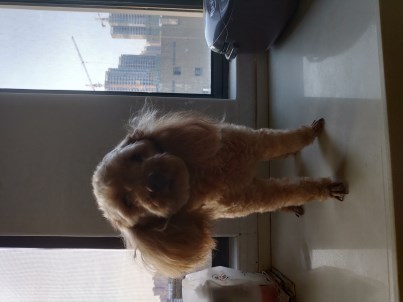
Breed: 7449-n000128-teddy